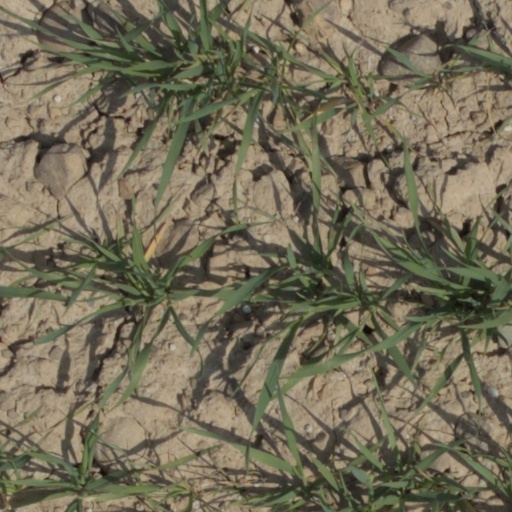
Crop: wheat